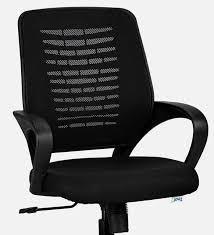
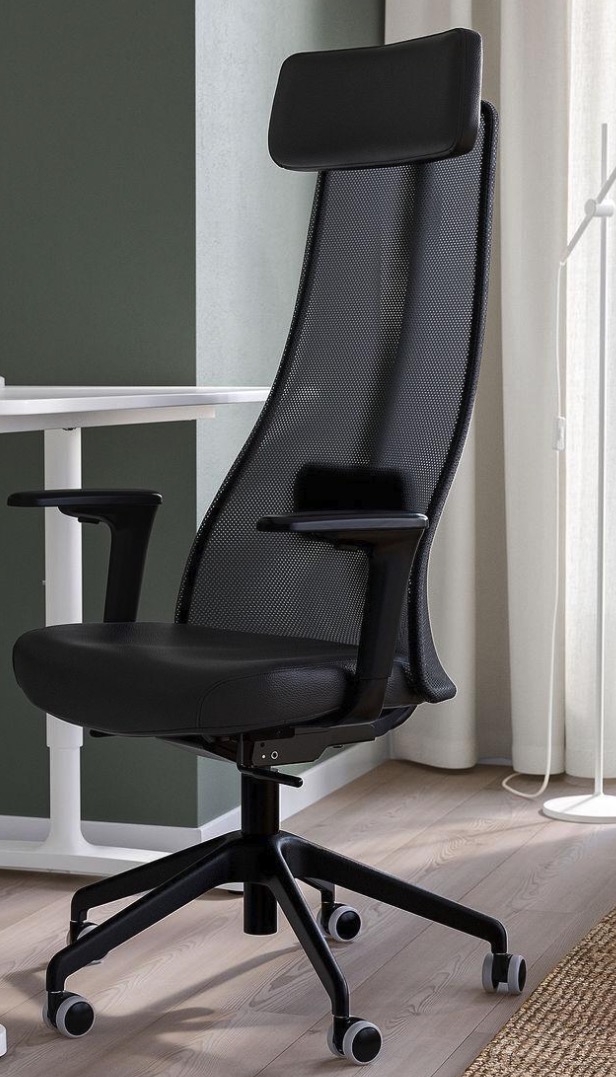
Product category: items_chair
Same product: no